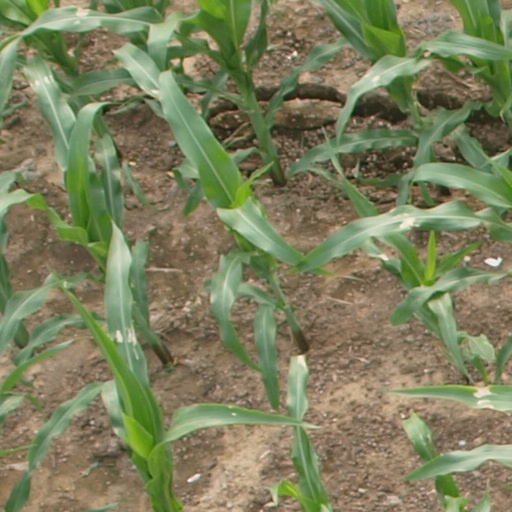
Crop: maize; corn